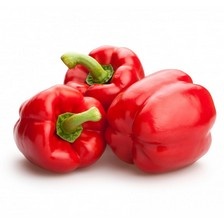
Label: capsicum